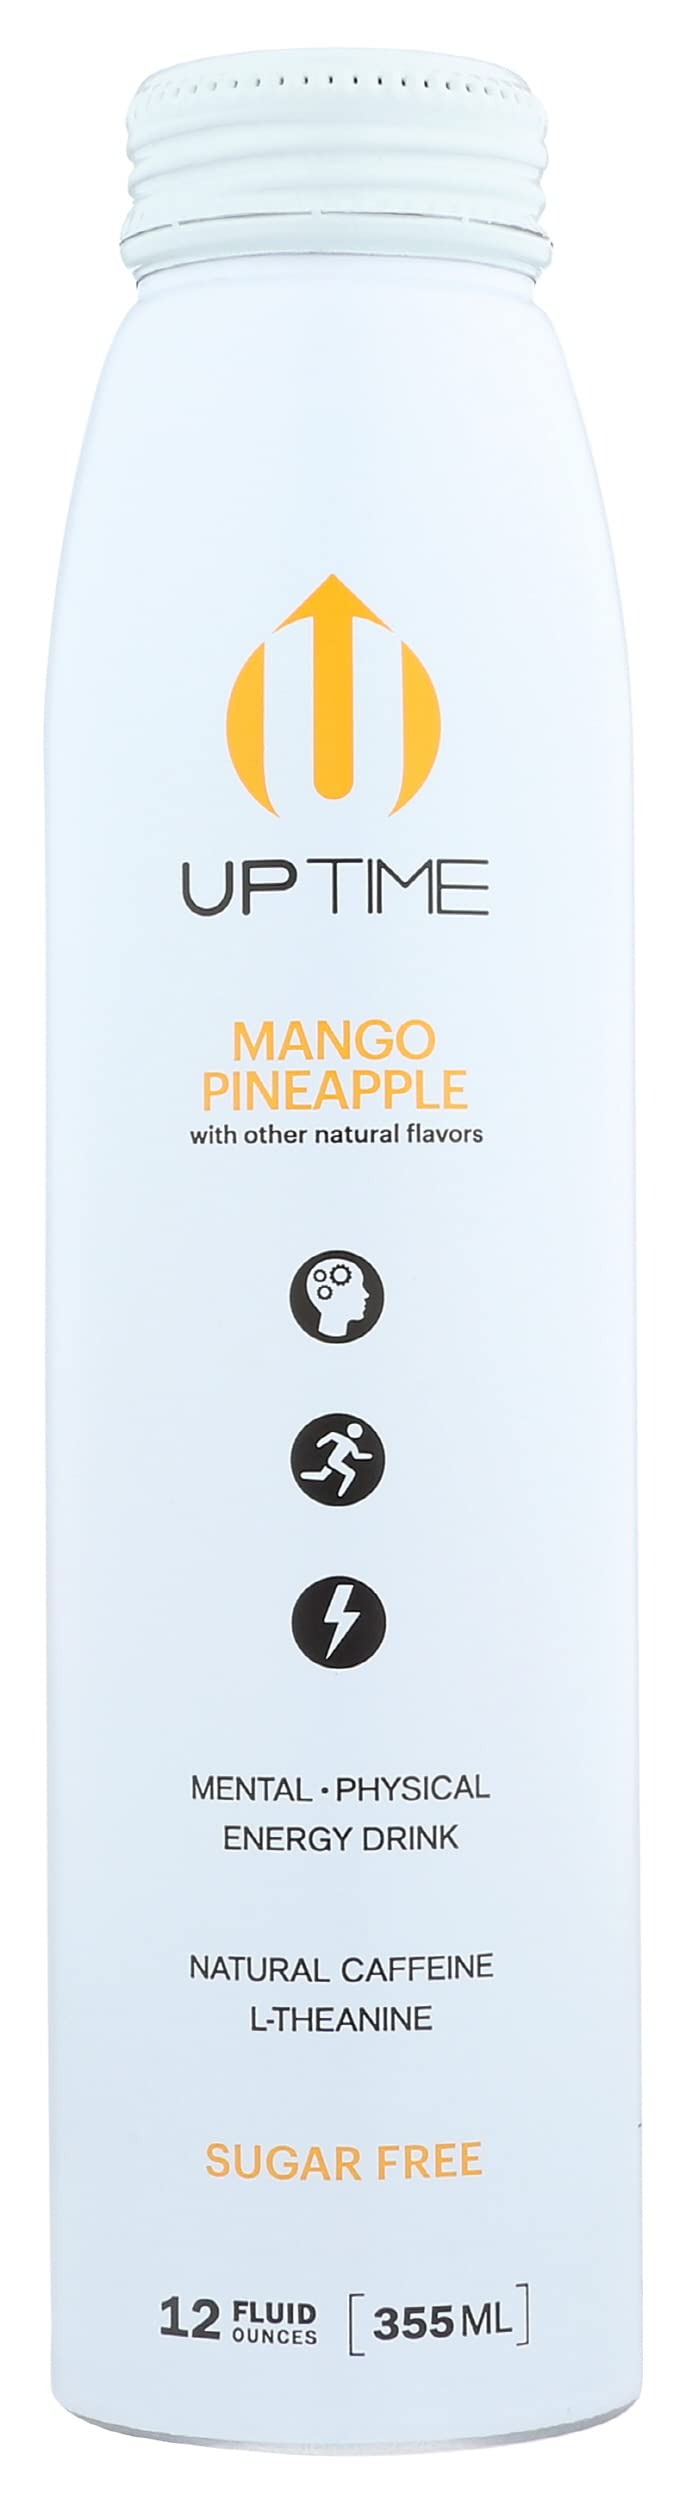
Item Name: Uptime Mango Pineapple Energy Drink, with Other Natural Flavors, Natural Caffeine, Sugar Free, Gluten Free & Non-GMO, 12 Fluid Ounce (Pack of 12)
Bullet Point: Uptime Mango Pineapple Energy Drink, with Other Natural Flavors, Natural Caffeine, Sugar Free, Gluten Free & Non-GMO, 12 Fluid Ounce (Pack of 12)
Value: 144.0
Unit: Fl Oz

Price: 13.39